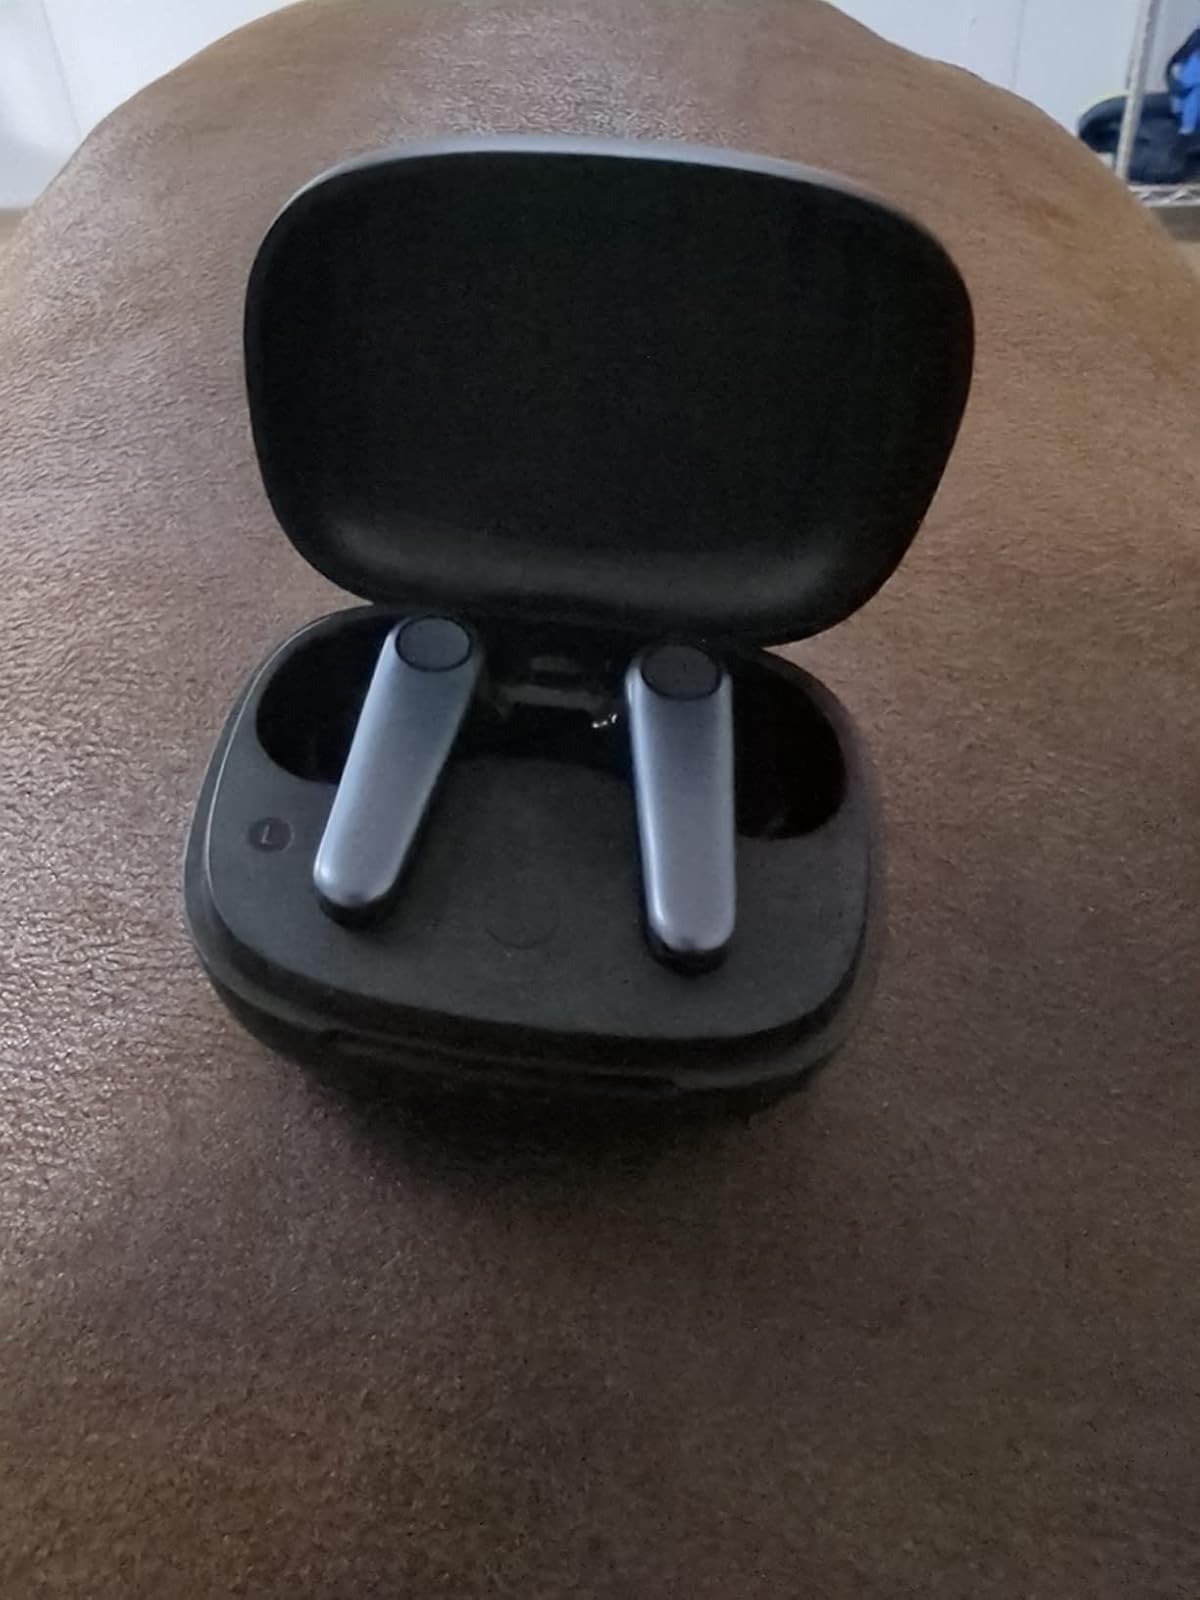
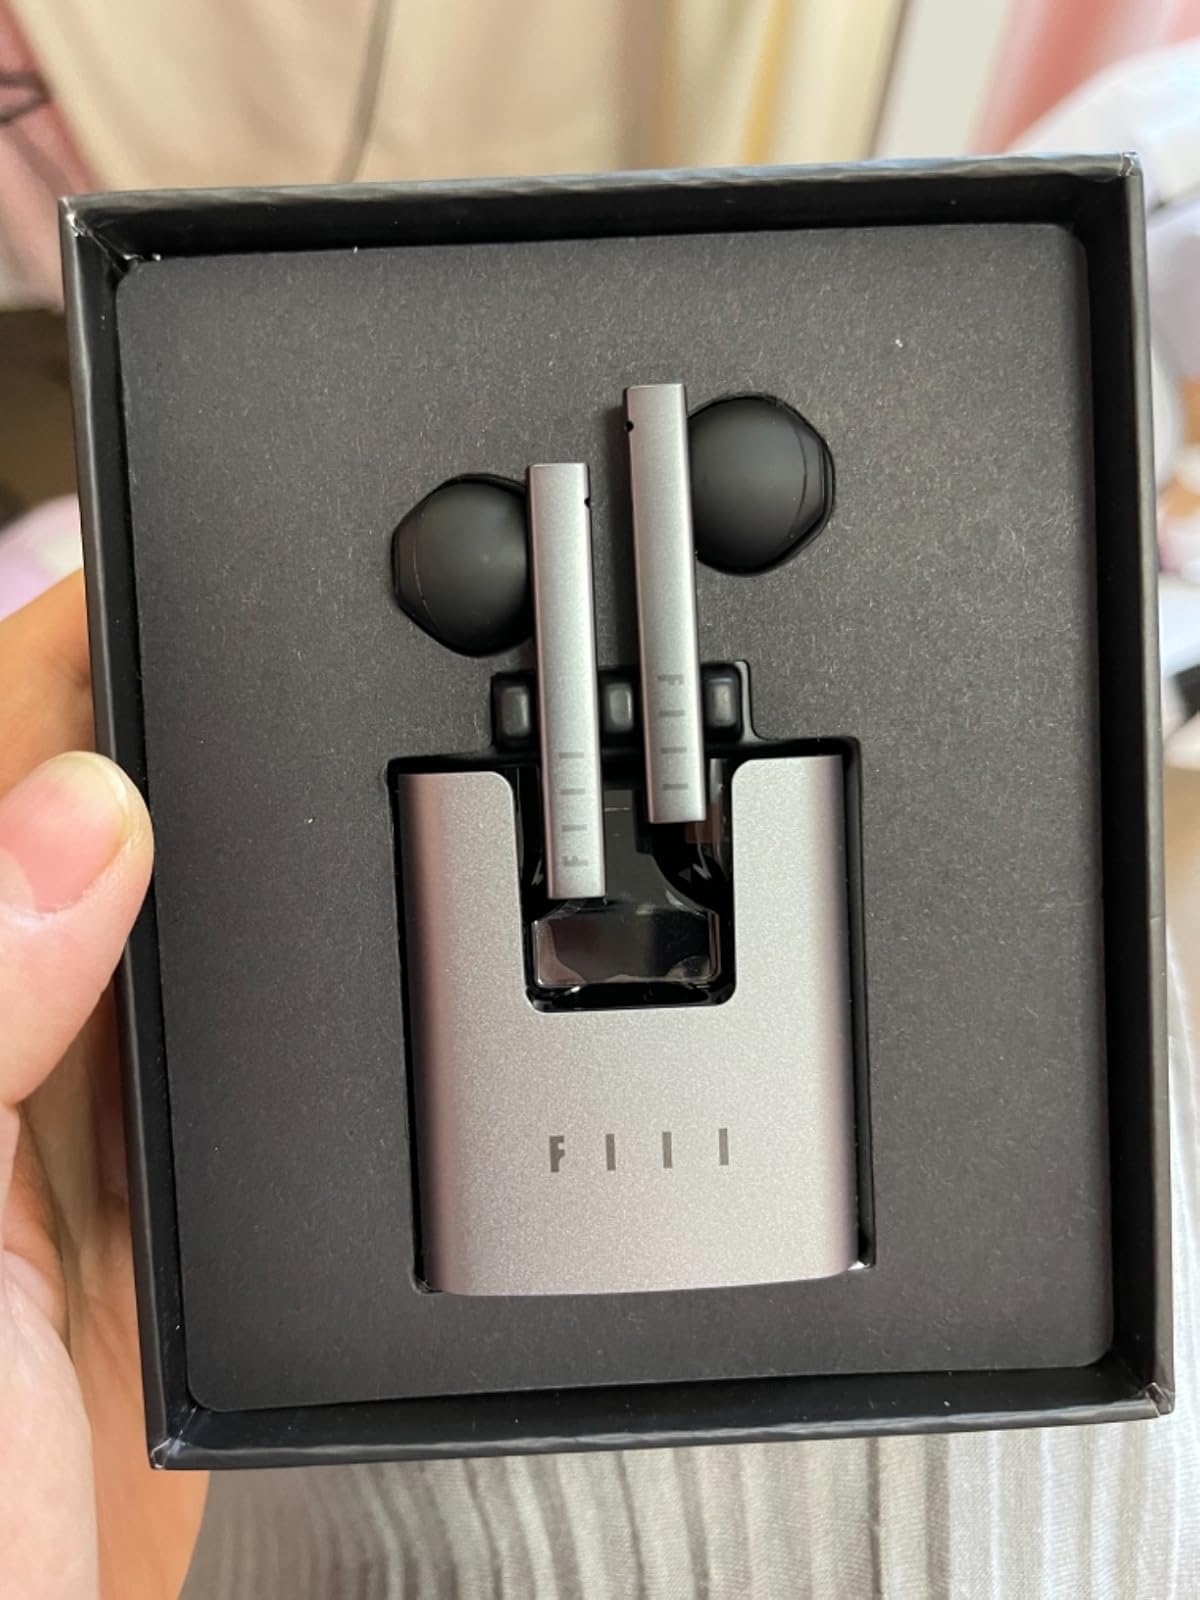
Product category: earbuds
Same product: no